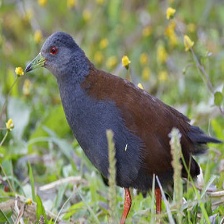
Species: BLACK TAIL CRAKE
Scientific name: AMAURORNIS BICOLOR